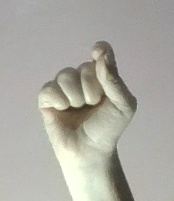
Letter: fa